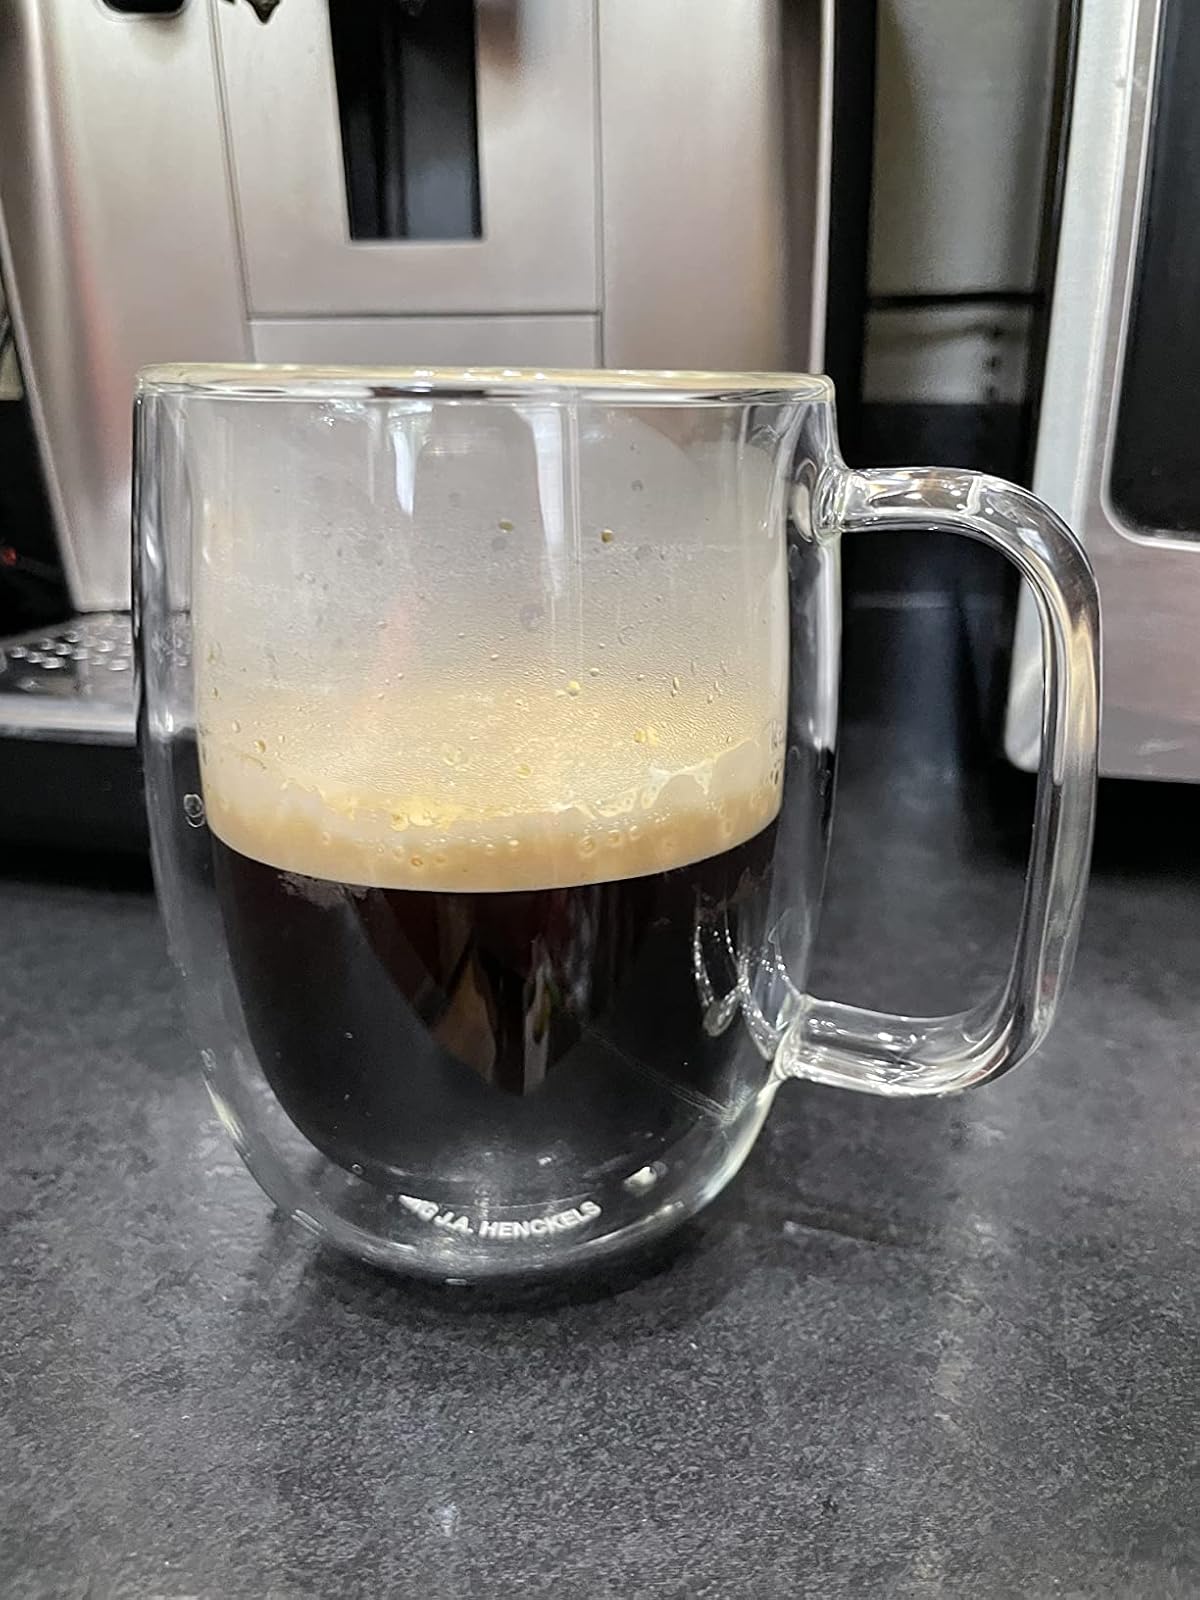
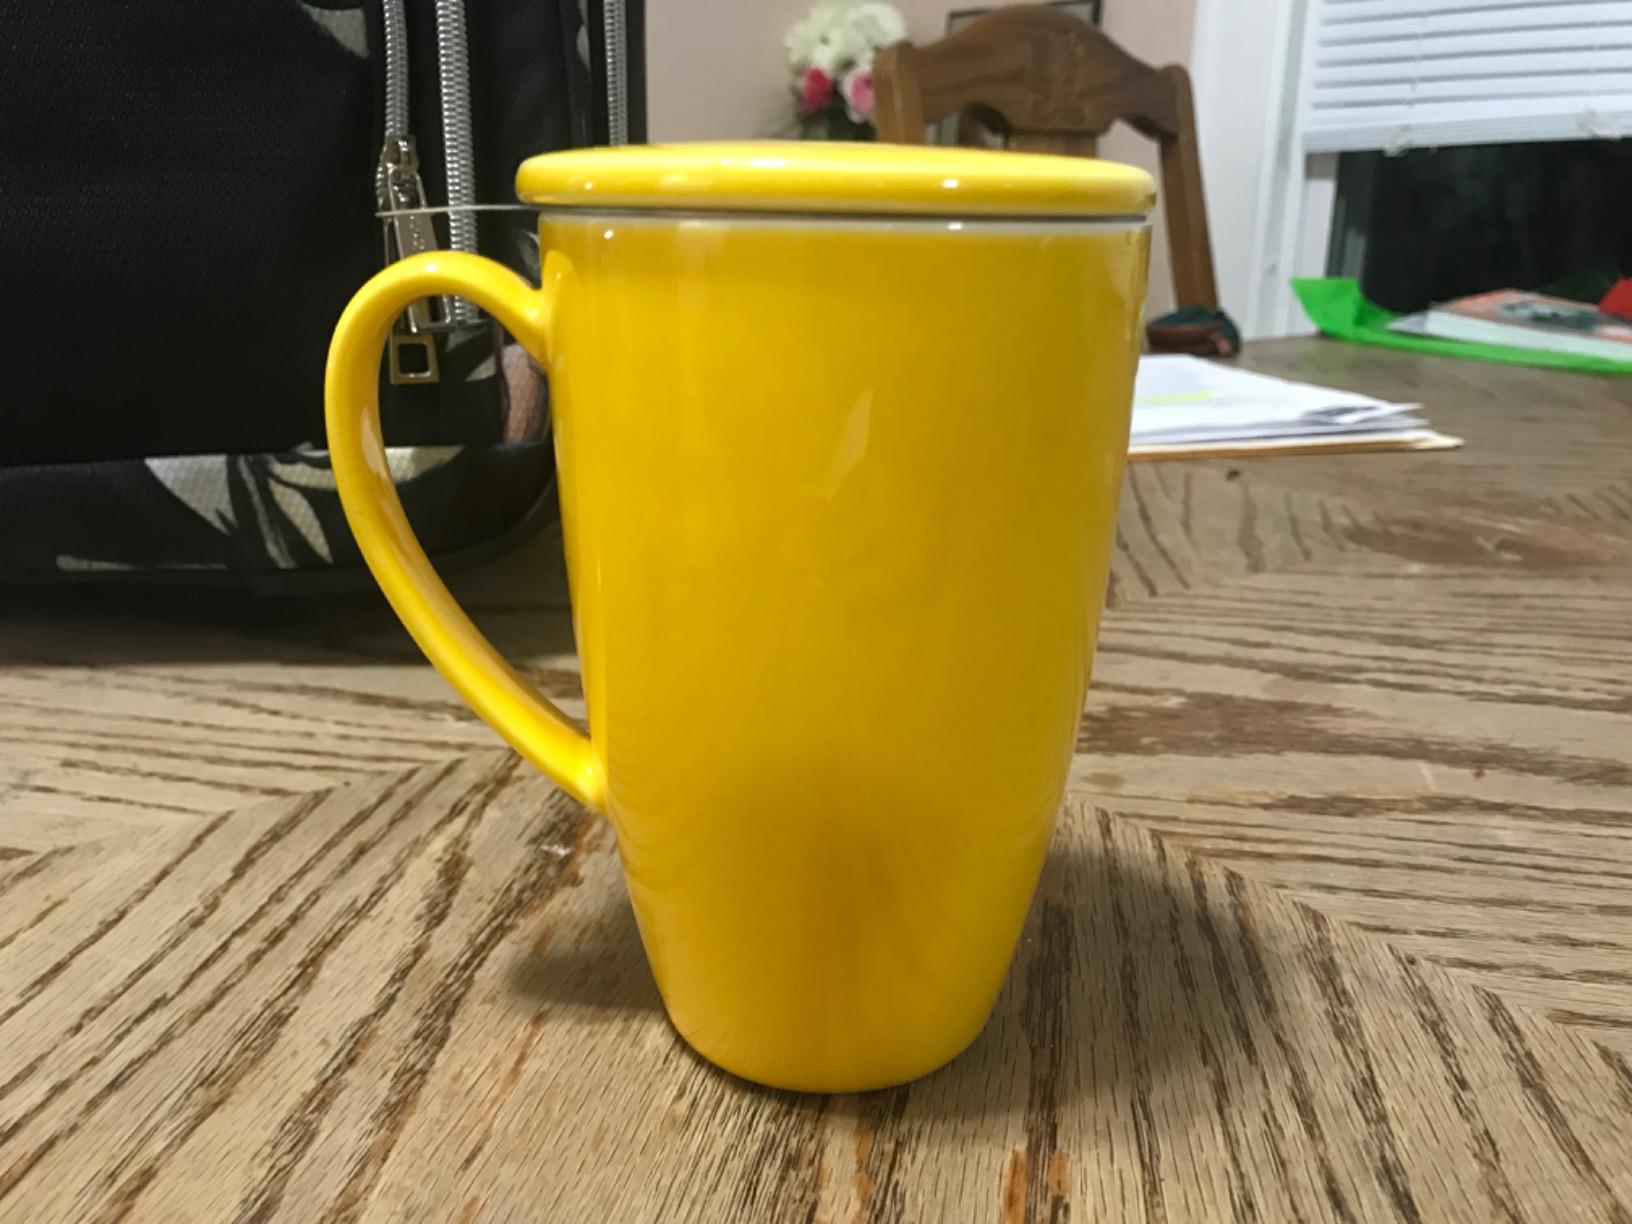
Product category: items_mug
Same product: no